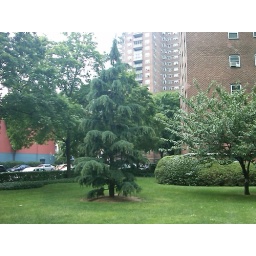
I always liked this wheeping pine tree in Manhattan's Penn South gardens.